Gap Yah

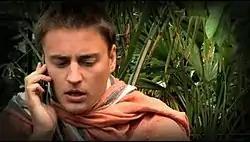
A typical scene, depicting Orlando talking on the phone.

Gap Yah is a comedy sketch that gained widespread popularity and press coverage, especially in the United Kingdom, after being published on the video-sharing site YouTube in February 2010. It was created and performed by the University of Oxford graduate Matt Lacey of sketch comedy theatre troupe The Unexpected Items. The video was produced and directed by VM Productions and The Unexpected Items. The video became a viral hit, with 660,000 views in its first month and around 50,000 views a day in late March 2010. As of January 2024, the original video has been viewed over 6.9 million times.